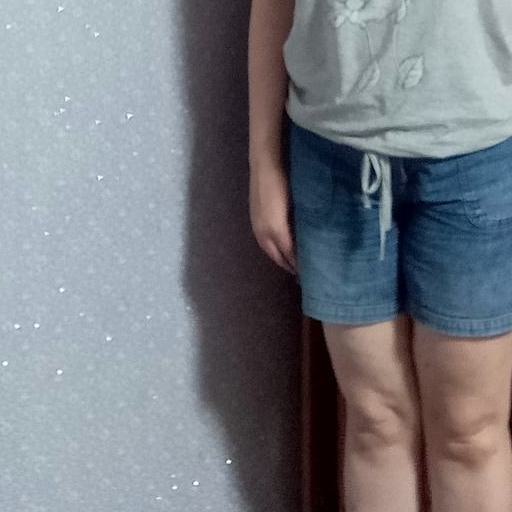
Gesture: no_gesture